Port (circuit theory)

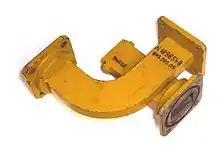
A Moreno coupler, a type of waveguide directional coupler. Directional couplers have four ports. This one has one port permanently terminated internally with a matched load, so only three ports are visible. The ports are the openings in the centres of the waveguide flanges

The idea of ports can be (and is) extended to waveguide devices, but a port can no longer be defined in terms of circuit poles because in waveguides the electromagnetic waves are not guided by electrical conductors. They are, instead guided by the walls of the waveguide. Thus, the concept of a circuit conductor pole does not exist in this format. Ports in waveguides consist of an aperture or break in the waveguide through which the electromagnetic waves can pass. The bounded plane through which the wave passes is the definition of the port.